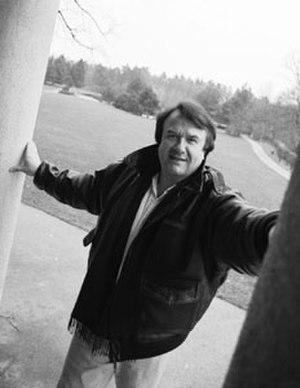
Alain Morisod
Alain Morisod, né à Genève, le 23 juin 1949 est un pianiste suisse, producteur d'émissions de télévision.